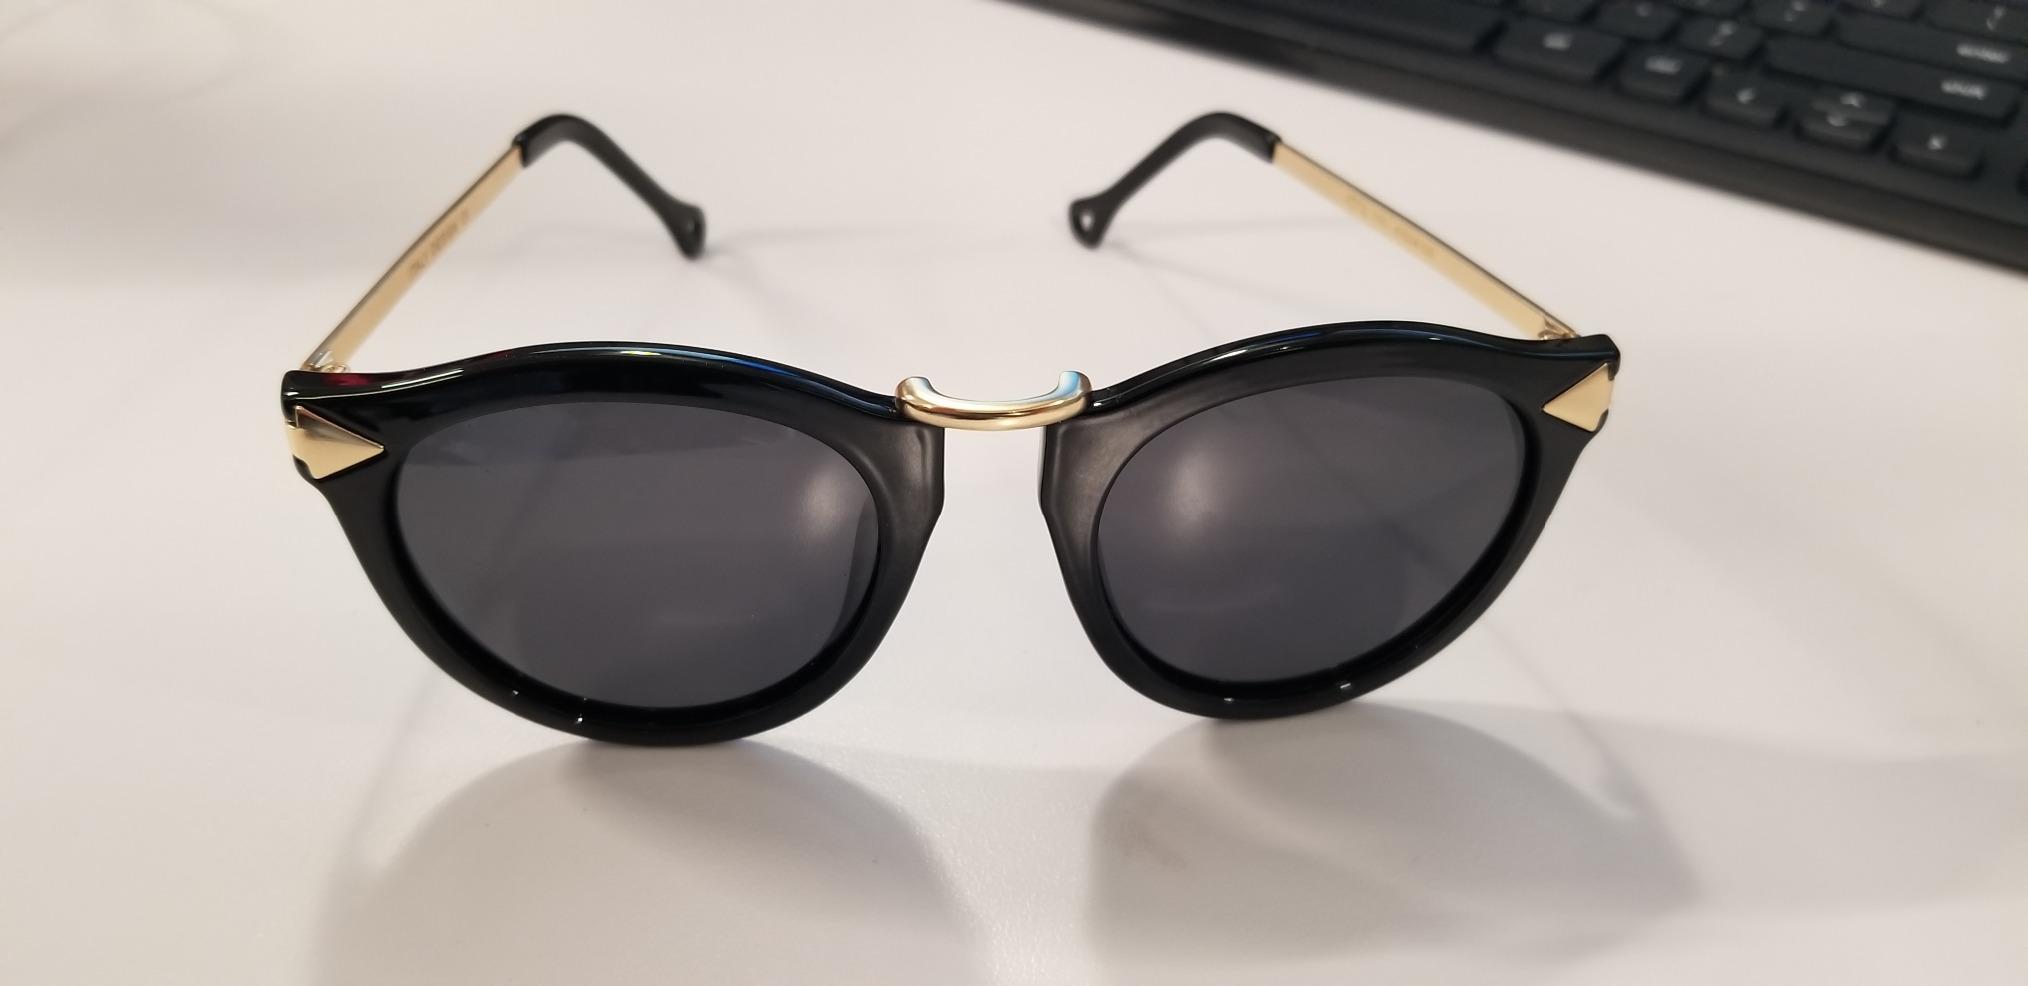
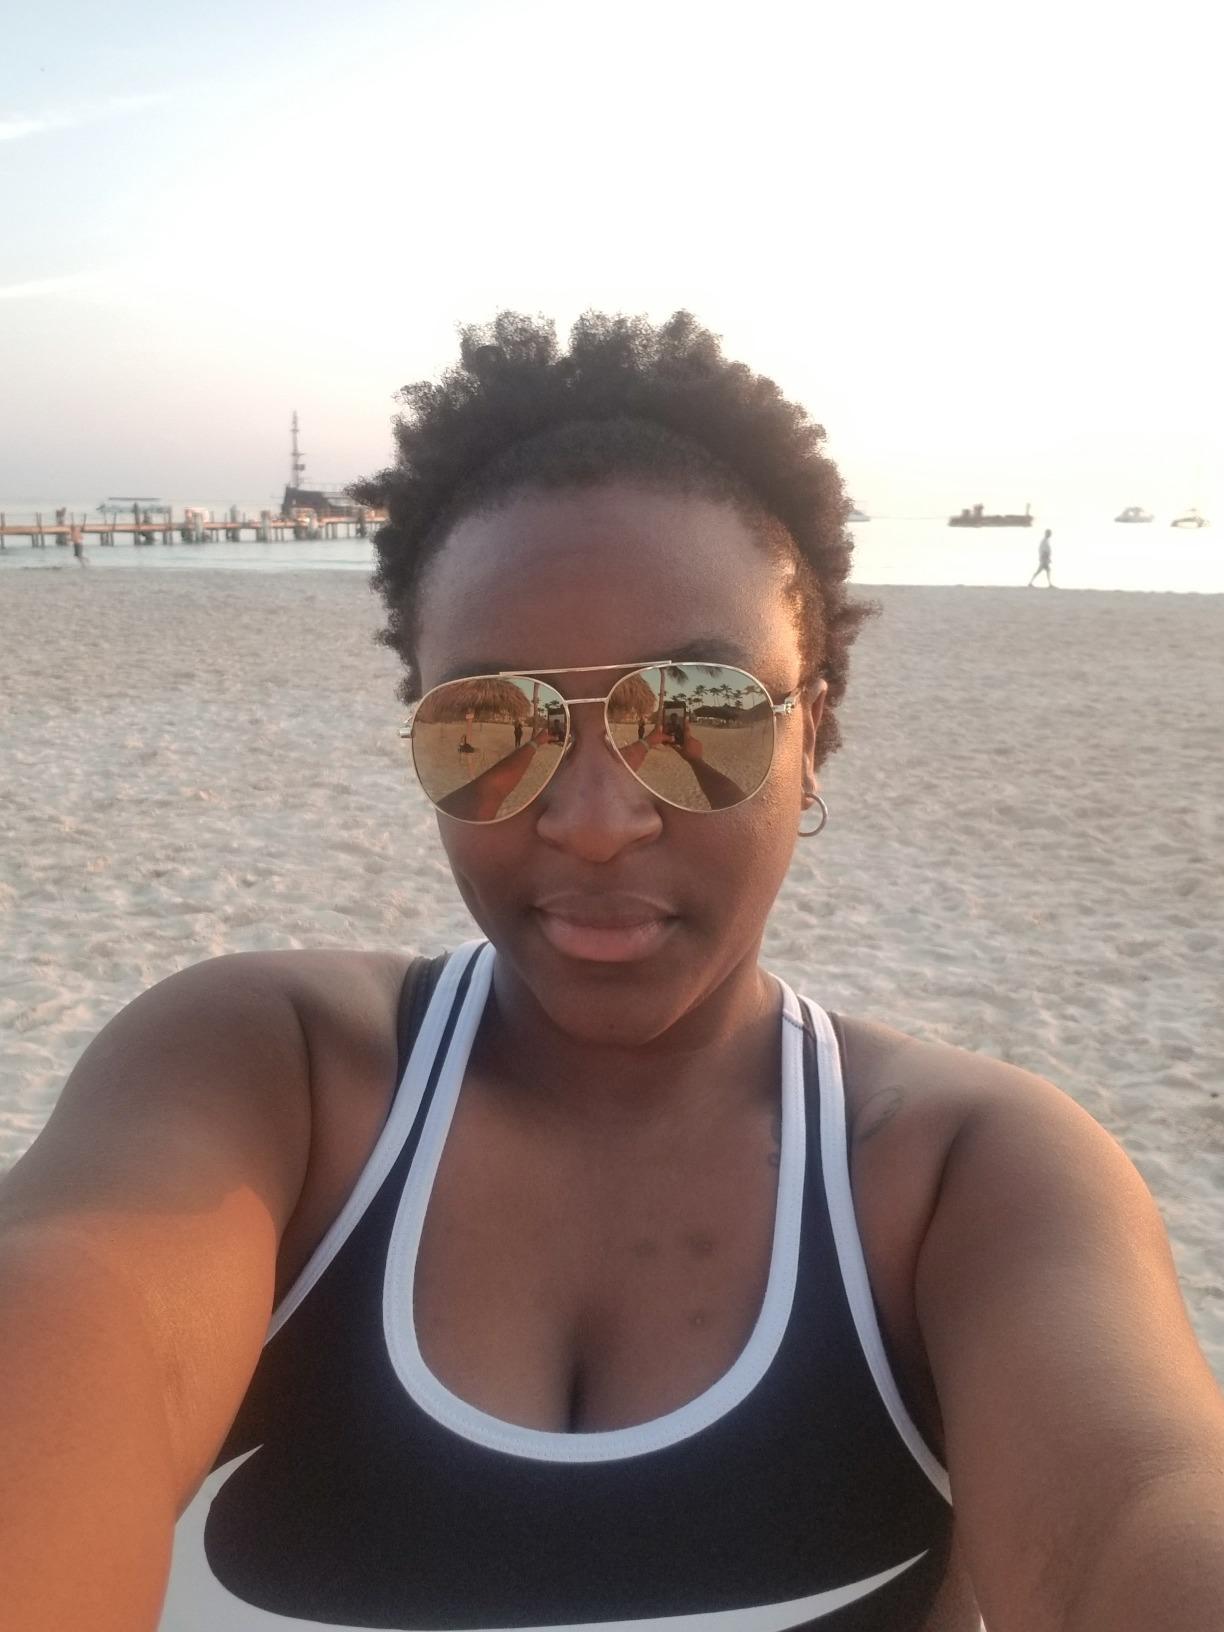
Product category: accessories_sunglasses
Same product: no